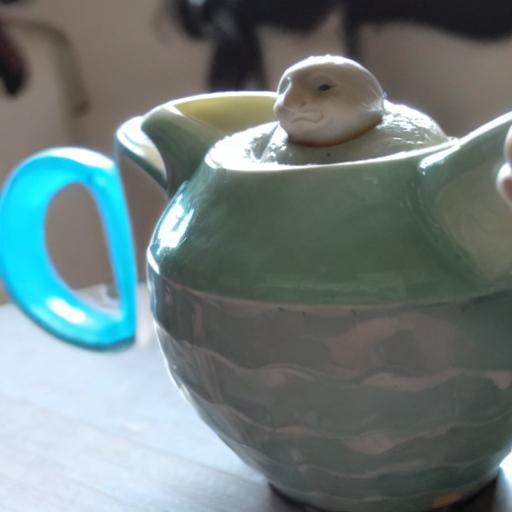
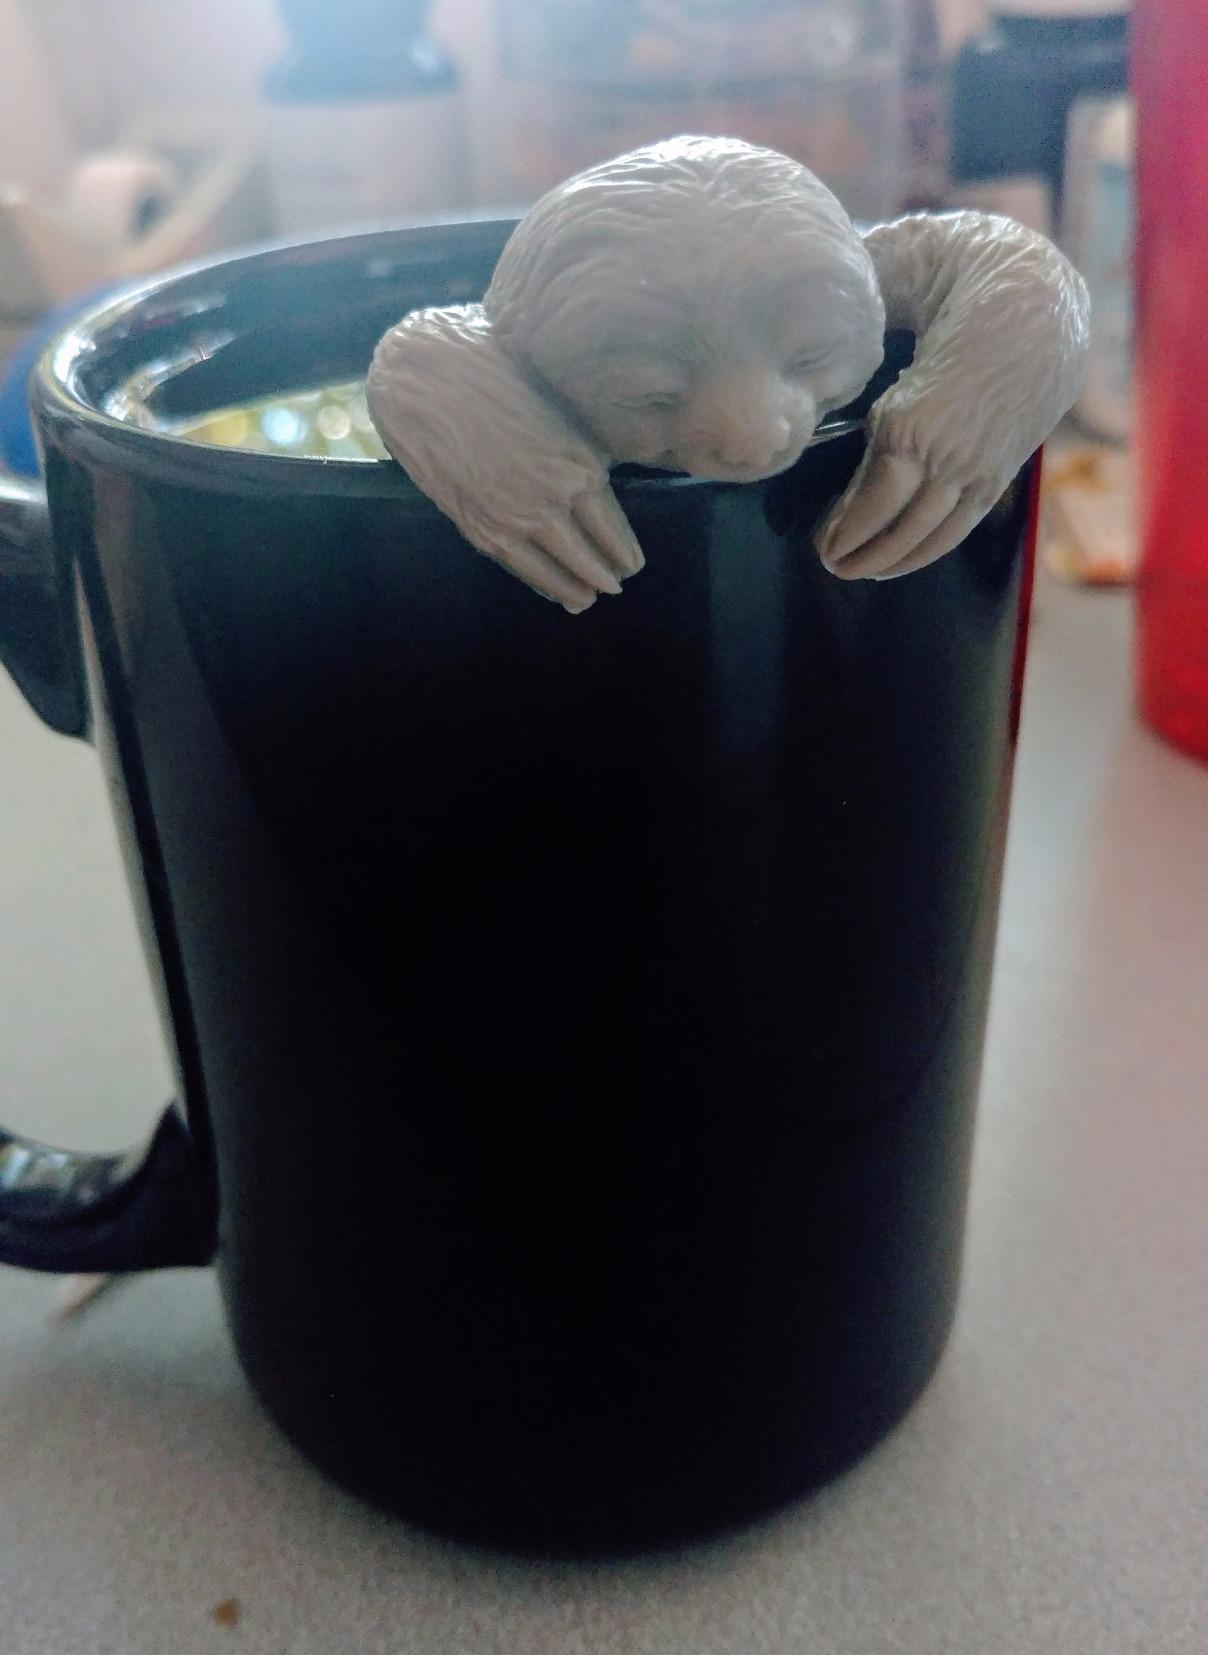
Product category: items_tea
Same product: no